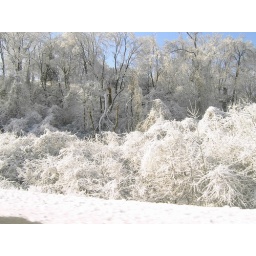
I took this photo out of the car window of some of the ice covered trees from an ice storm in Alton